Francisco Olivencia

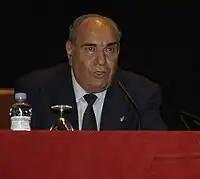

Francisco Olivencia was born in Ceuta and studied law at the Complutense University of Madrid. His brother was Manuel Olivencia.